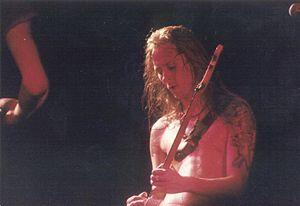
Jerry Cantrell est un musicien, compositeur et chanteur américain. Fondateur du groupe Alice in Chains, pour qui il compose, chante, écrit les paroles et occupe le poste de guitariste. Il a sorti deux albums solo entre 1998 et 2002 et a joué brièvement avec Ozzy Osbourne de 2004 à 2005. Cantrell a également collaboré avec des groupes tels que Heart, Ozzy Osbourne, Metallica, Circus of Power, Metal Church, Gov't Mule, Damageplan, Pearl Jam, The Cult, Stone Temple Pilots, Danzig, Glenn Hughes, Duff McKagan et Deftones.
Alice in Chains est un groupe de rock américain, originaire de Seattle, ville de l'État de Washington. Formé en 1987 par le guitariste Jerry Cantrell et le chanteur Layne Staley, il s'agit de l'un des groupes de grunge les plus acclamés, et considéré comme partie intégrante des Big Four of Seattle aux côtés de Nirvana, Pearl Jam et Soundgarden.